Salton Sea

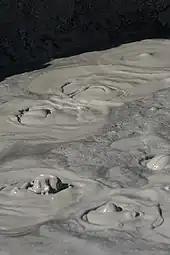
A gaseous mud volcano

Evidence of geothermal activity is visible. The Salton Buttes are volcanoes in the geothermal field of the same name. Mudpots and mud volcanoes are found on the eastern side of the Salton Sea, including the mobile Niland Geyser.